Tawaif

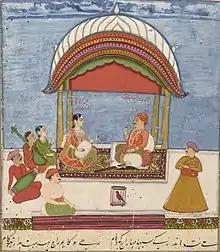
Tawaif Mah Laqa Bai singing poetry

A tawaif was a highly successful courtesan singer‚ dancer‚ and poet who catered to the nobility of the Indian subcontinent, particularly during the Mughal era. Many tawaifs ("nautch girls" to the British) were forced to go into prostitution due to a lack of opportunities by the time of the British Raj.